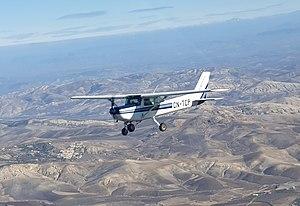
Le Cessna 152 est un avion de tourisme monomoteur biplace construit par Cessna entre 1977 et 1985. C'est un des avions école les plus populaires du monde.